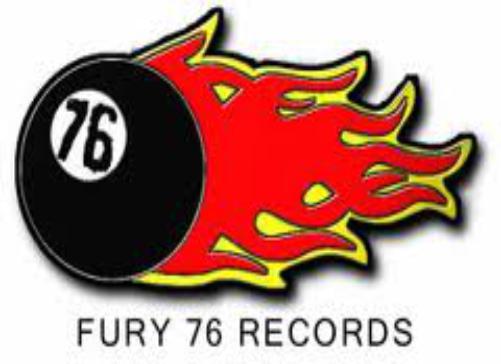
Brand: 76
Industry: Clothes